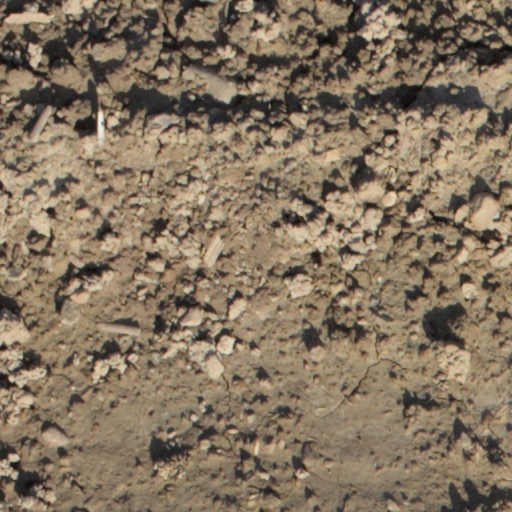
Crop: wheat